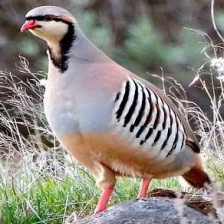
Species: CHUKAR PARTRIDGE
Scientific name: ALECTORIS CHUKAR
ImageNet parent category: partridge